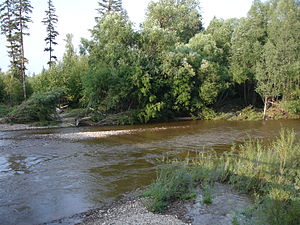
Amgun
Amgun nær landsbyen Poliny Osipenko
Amgun er en flod i Khabarovsk kraj i Rusland. Den er en biflod fra venstre til Amur og er 723 km lang med et afvandingsareal på 55.500 km². Den har en middelvandføring på 500 m³/s.